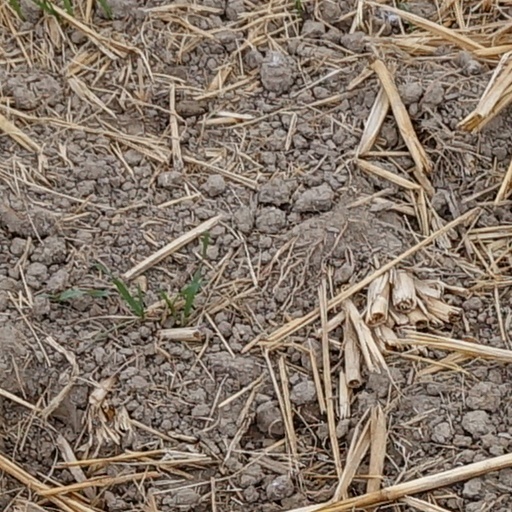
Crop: wheat